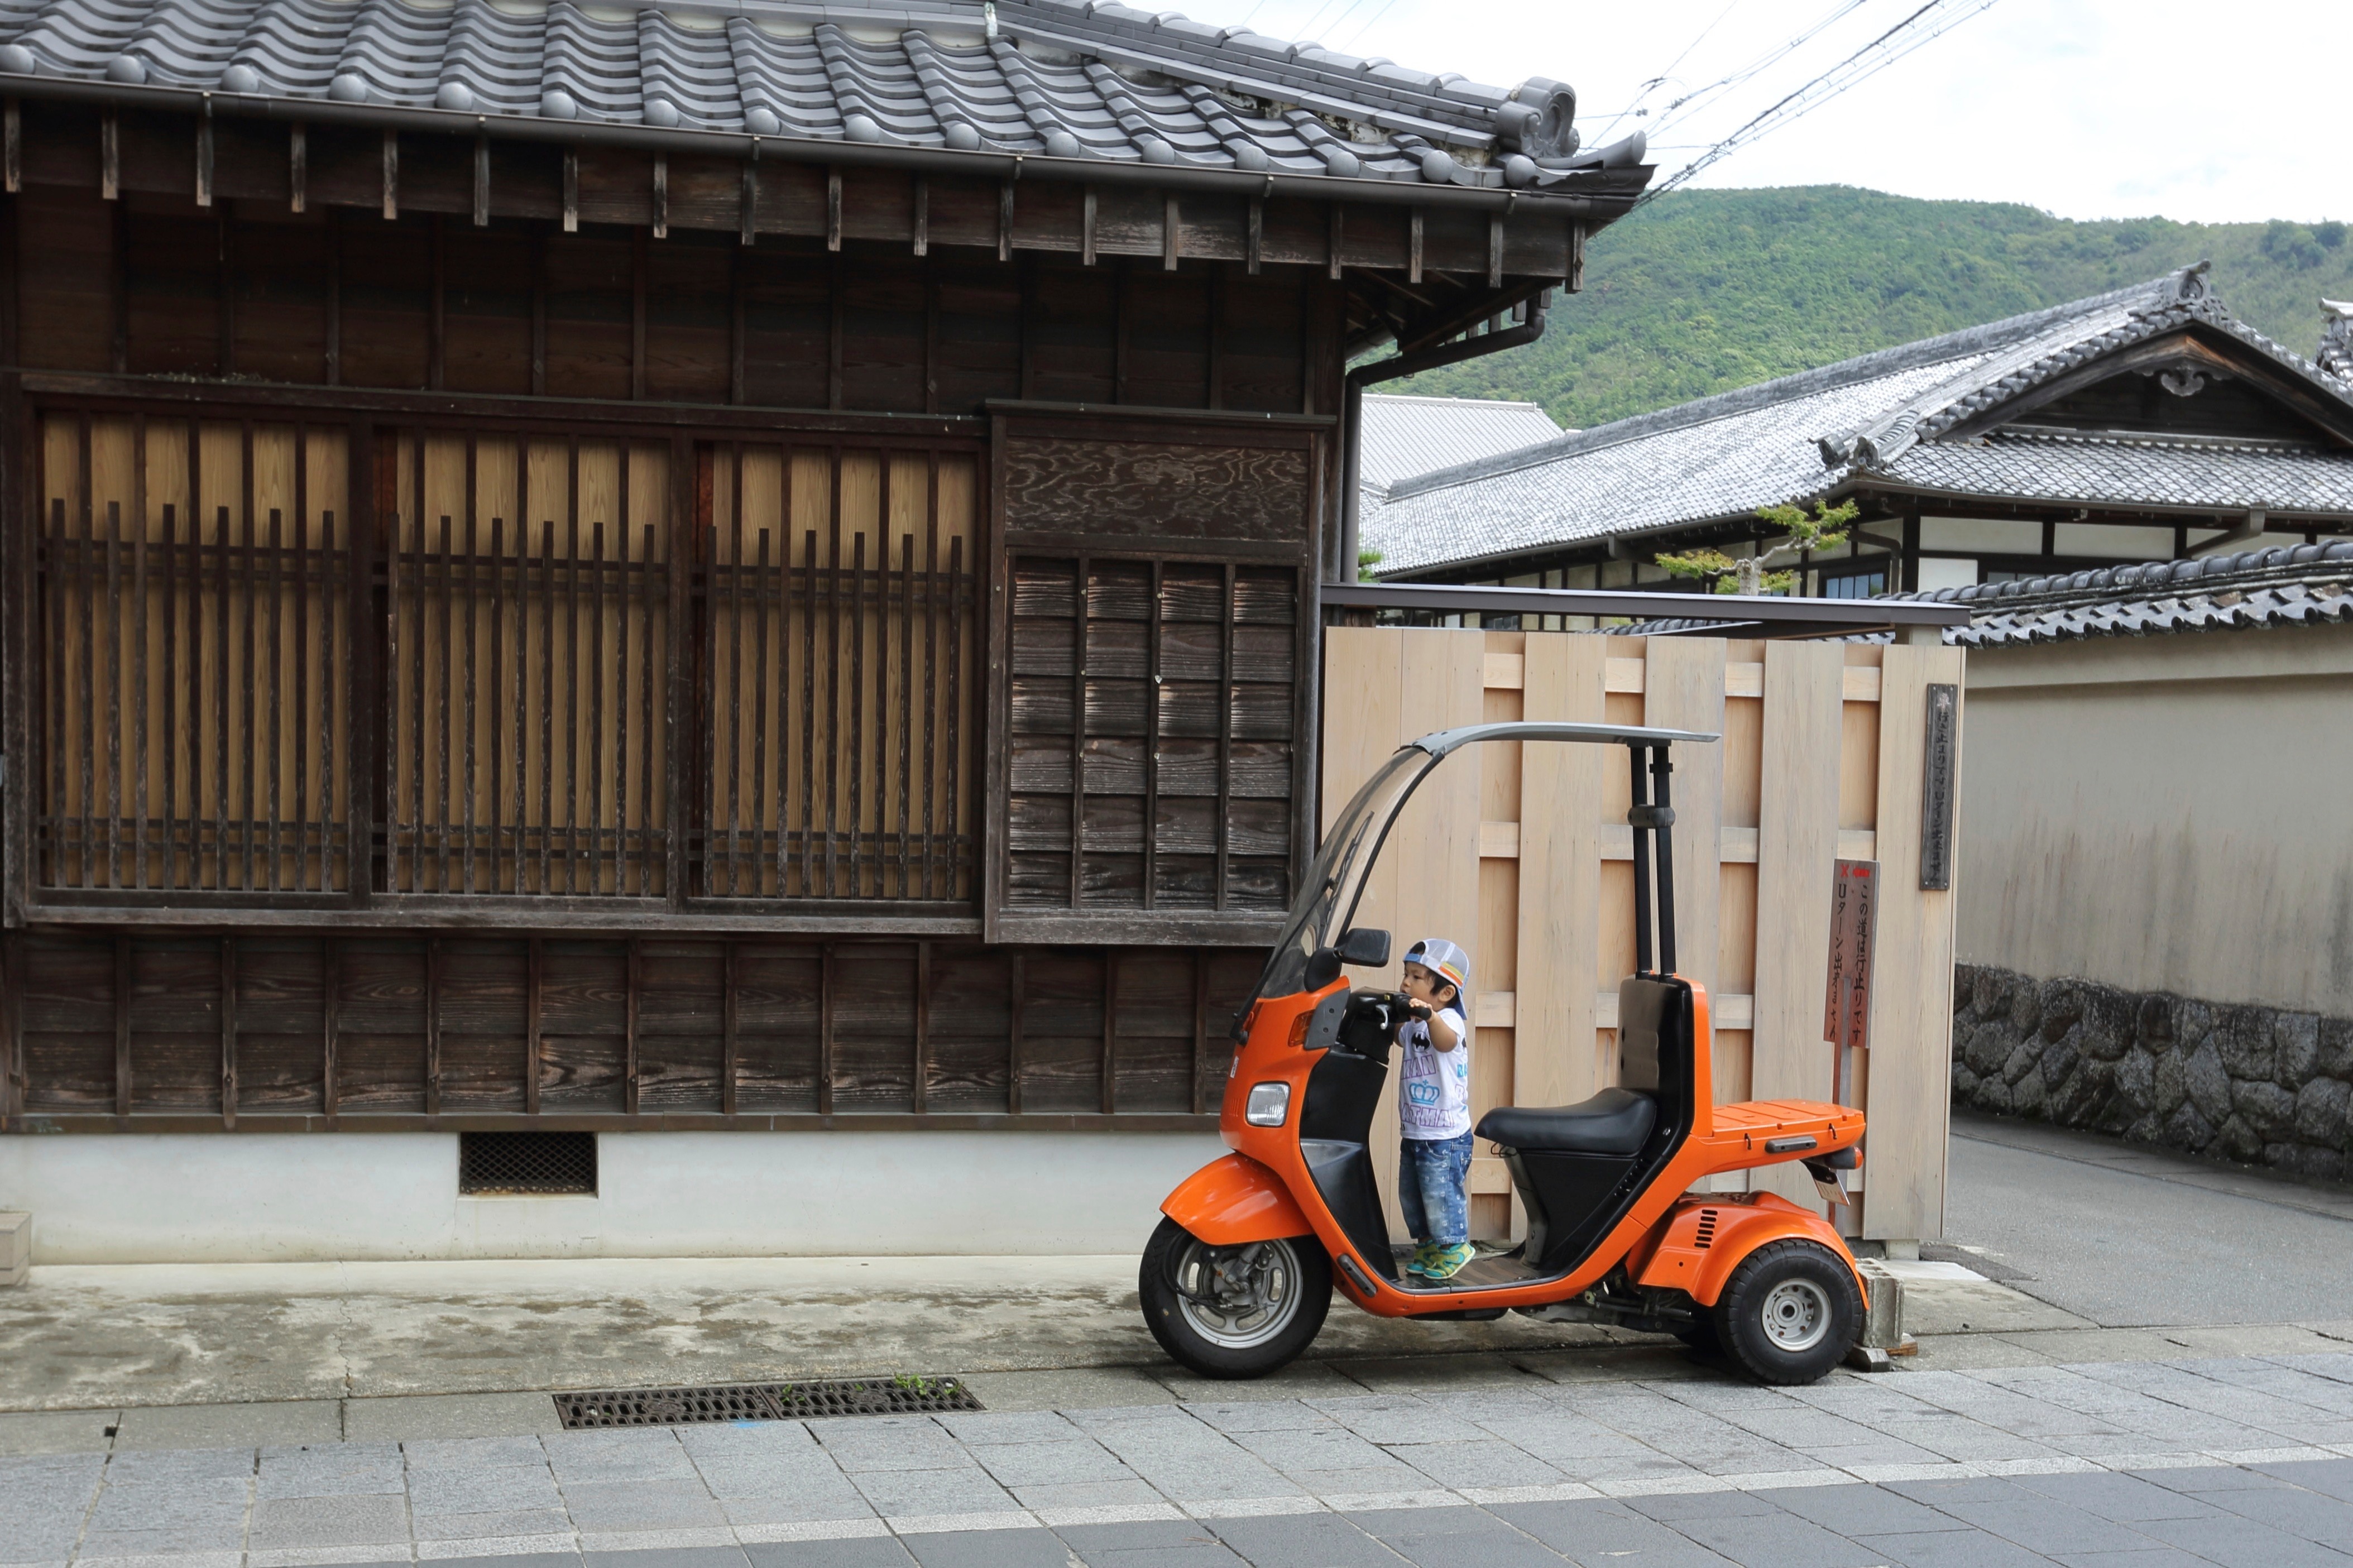
vehicle